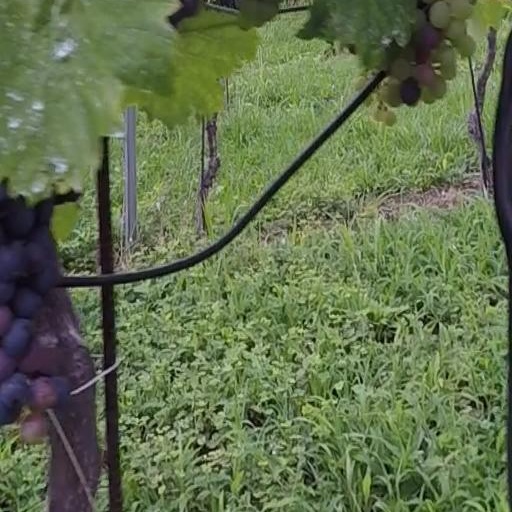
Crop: grape